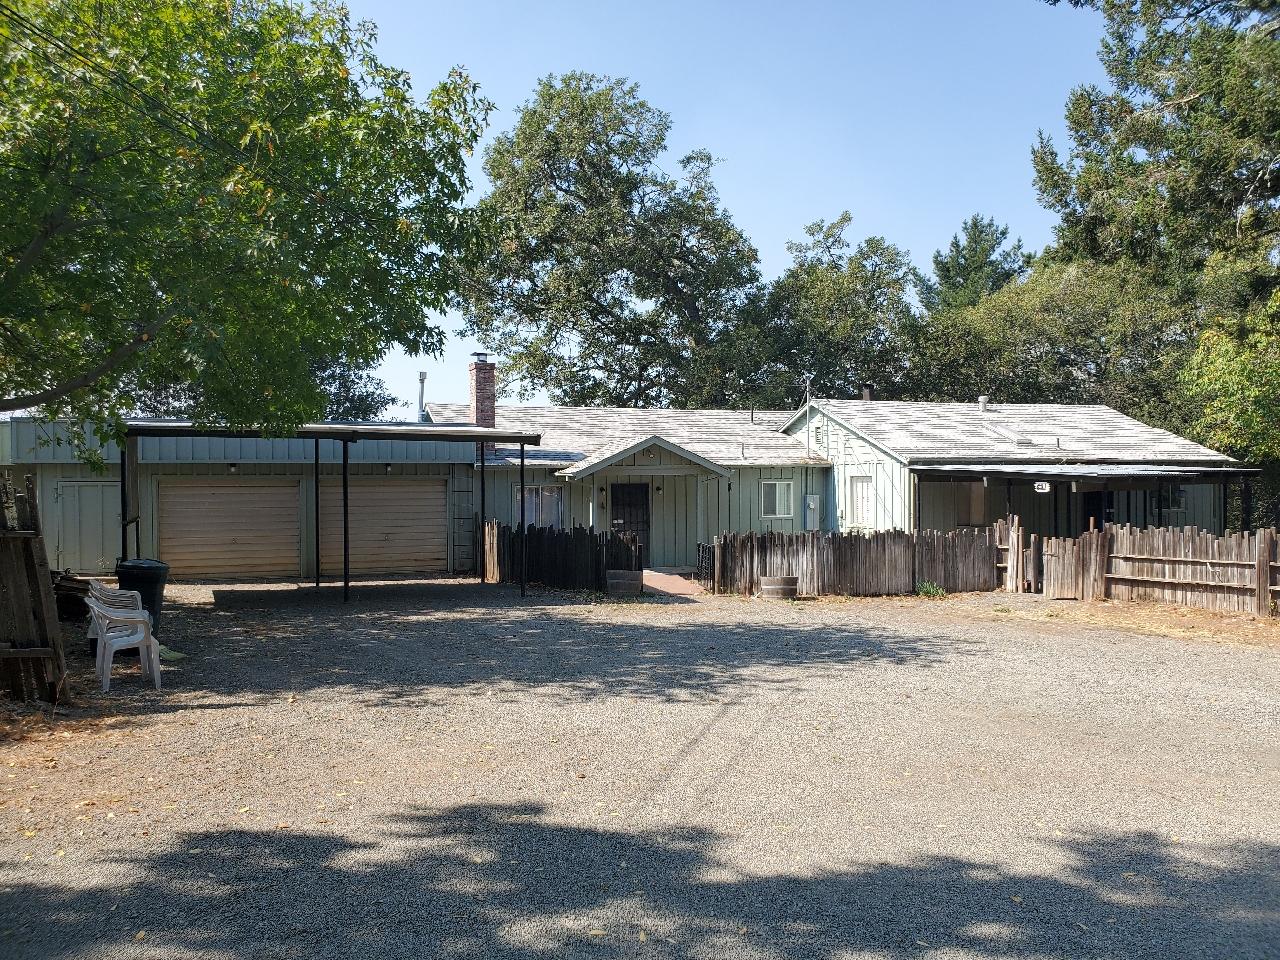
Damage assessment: no_damage